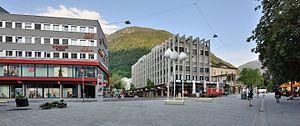
Not Vital est un artiste suisse des Grisons œuvrant dans les domaines du graphisme, de la peinture, de la sculpture et de l'architecture.